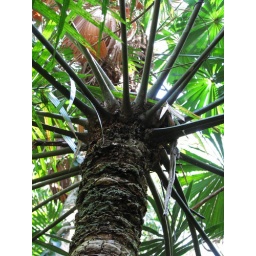
Crown of plant in the sandy littoral forest on the coast of the Daintree Rainforest.